Western Wall

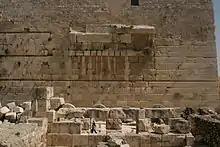
The remains of Robinson's Arch above excavated remnants of the ancient street below.

In September 1983, U.S. Sixth Fleet Chaplain, Rabbi Arnold Resnicoff was allowed to hold an unusual interfaith service—the first interfaith service ever conducted at the Wall during the time it was under Israeli control—that included men and women sitting together. The ten-minute service included the Priestly Blessing, recited by Resnicoff, who is a Kohen. A Ministry of Religions representative was present, responding to press queries that the service was authorized as part of a special welcome for the U.S. Sixth Fleet.